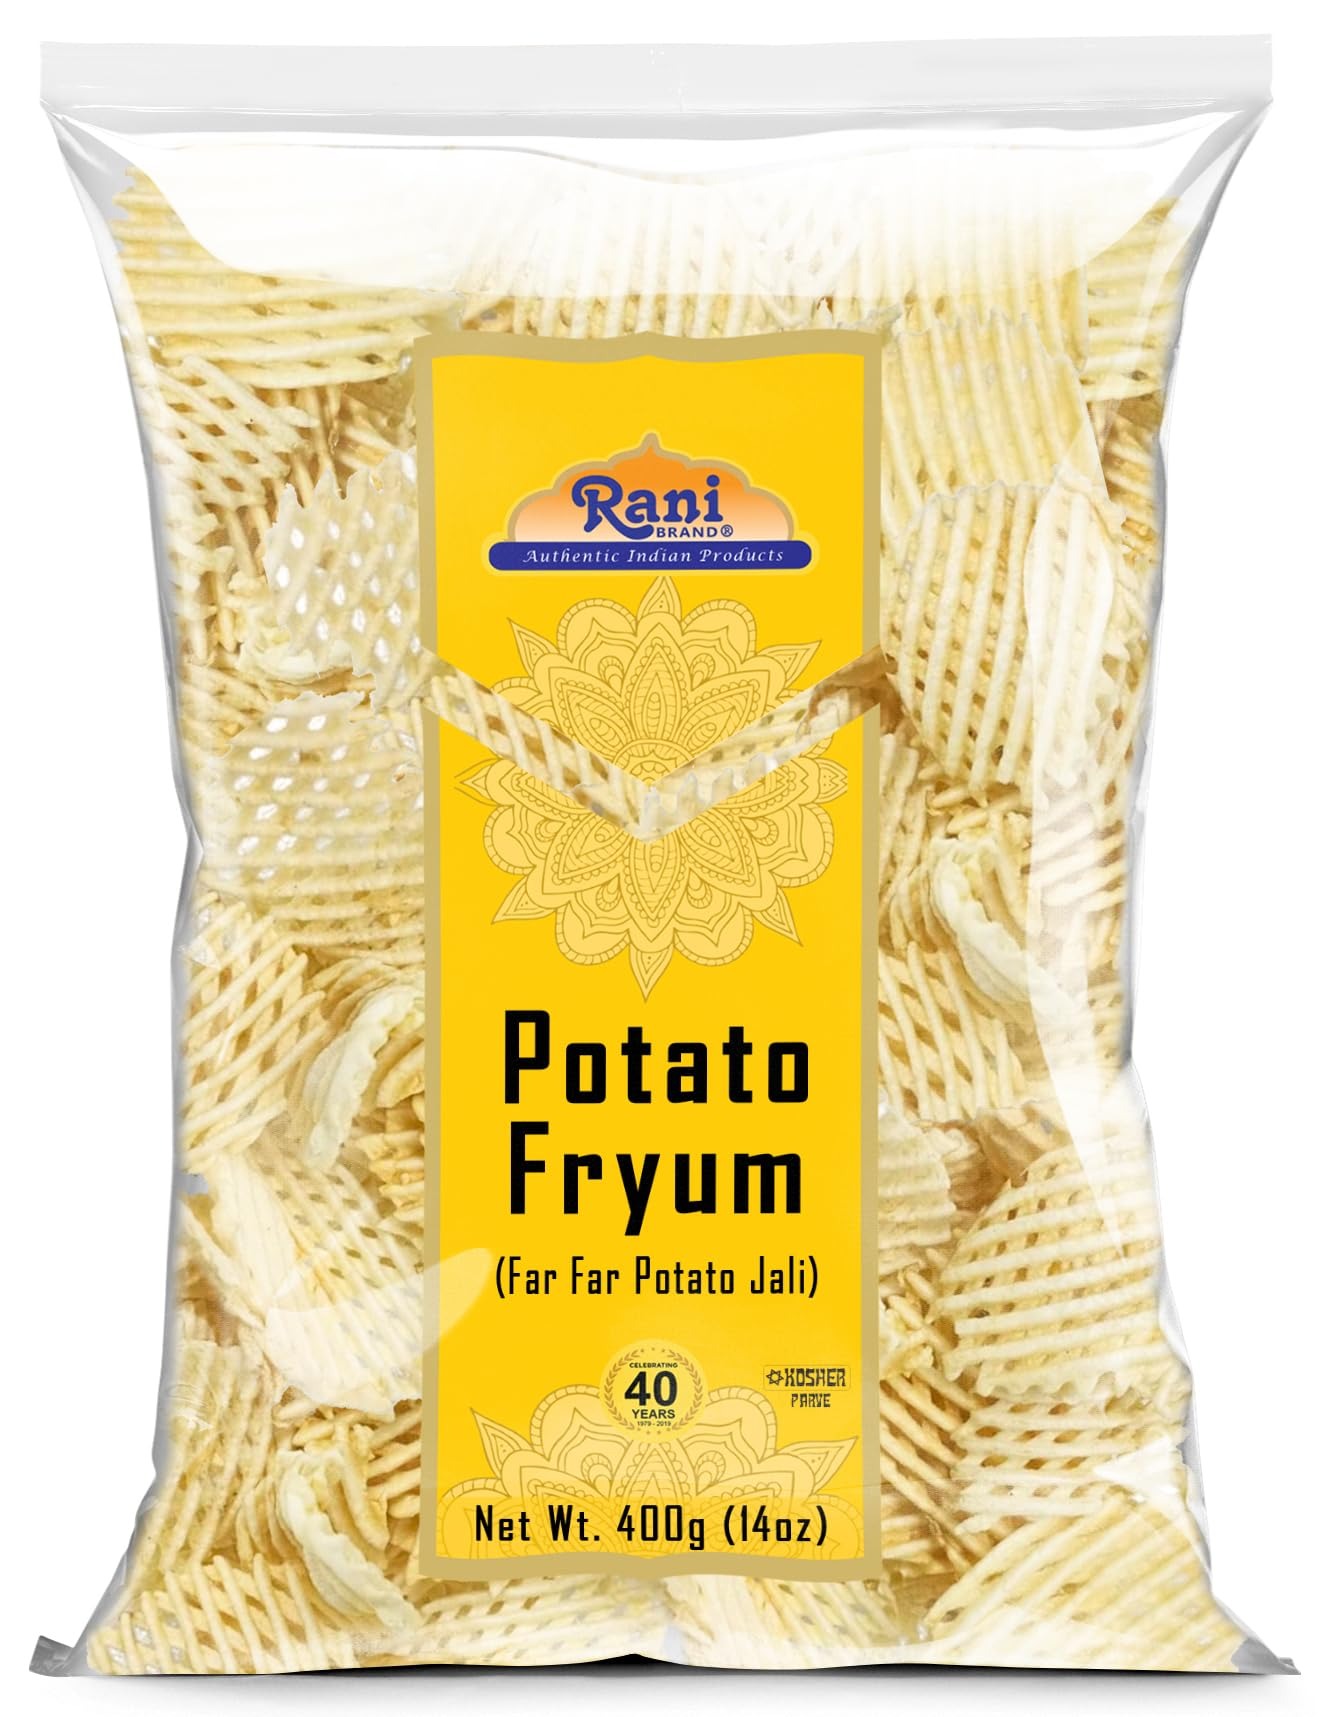
Item Name: Rani Far Far/Fryums (Wheat & Tapioca Pellet) Potato Jhali 14oz (400g) ~ Vegan, Kosher, Uncooked, Used to Make Papad, Bhungra/Chip Snack
Bullet Point 1: You'll LOVE our Far Far / Fryums (Wheat & Tapioca Pellet) Potato Jhali by Rani Brand--Here's Why:
Bullet Point 2: 🌾Now KOSHER! Fryums, they are called this because thats what you do with them! Fry in your favorite hot oil for 20 seconds and make your own Indian chips!
Bullet Point 3: 🌾Season them with Rani Chat Masala (sold separately) for a truly authentic experience
Bullet Point 4: 🌾Rani is a USA based company selling quality foods for over 40 years, buy with confidence!
Bullet Point 5: 🌾Tasty uncooked treat, made from A mixture of wheat flour, tapioca gives it a very unique flavor and texture. Net Wt. 14oz (400g), Authentic Product of India.
Product Description: <b>Rani Far Far</b>, or commonly referred to as Fryums because thats exactly what you do to these, your fry them in hot oil for about 20 seconds. They will expand about 2-4x their uncooked size. A mixture of wheat flour, tapioca gives it a very unique flavor and texture. You can season them with Rani Chat Masala or your favorite blend, even salt and pepper. <br><br>
Value: 14.0
Unit: Ounce

Price: 13.99